Rob Davis (politician)

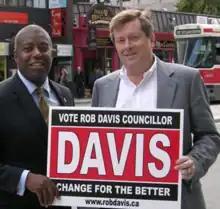

Davis was appointed to Ward 6 (York) of the Toronto Catholic District School Board to replace Christine Nunziata, who was removed for missing three consecutive board meetings, on May 8, 2010. Immediately after his appointment, Davis said there needed to be an "infrastructure of integrity" in place before the Trustees could restore parent confidence and move on from the Trustee spending scandal. His first motion as trustee was to call upon the board to create an integrity commissioner position at their next meeting on May 14, 2010.